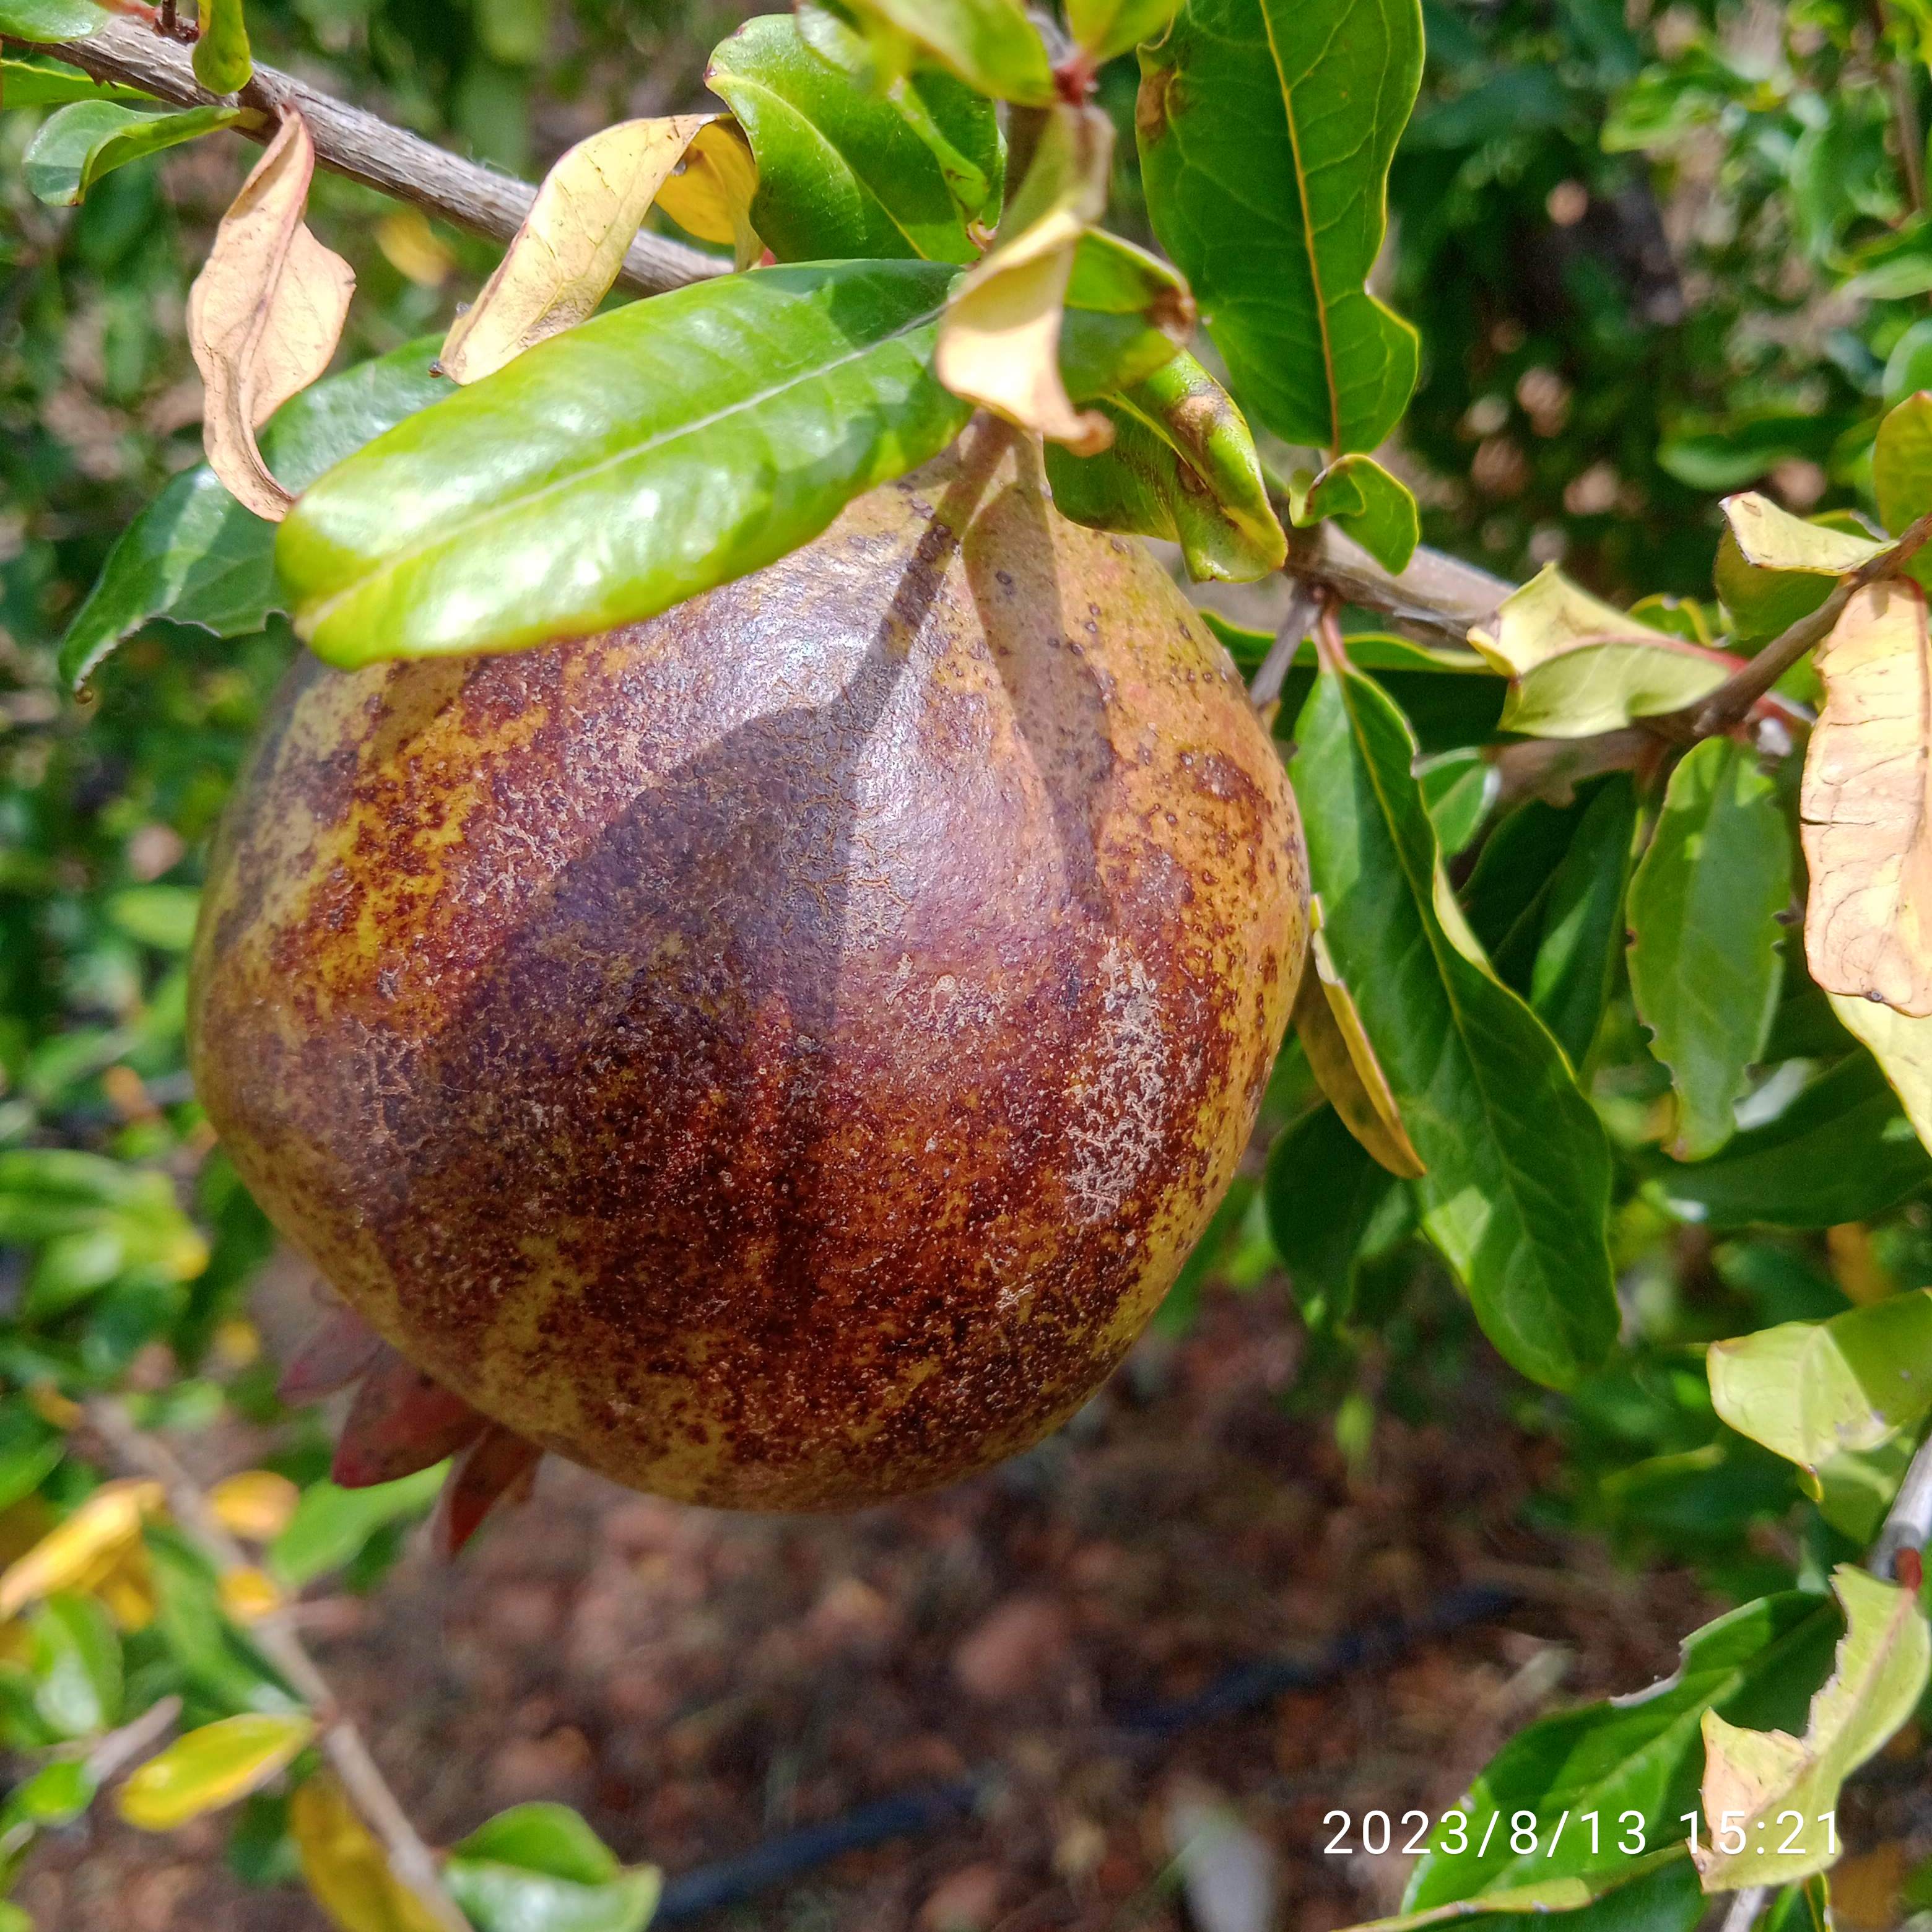
Label: Cercospora